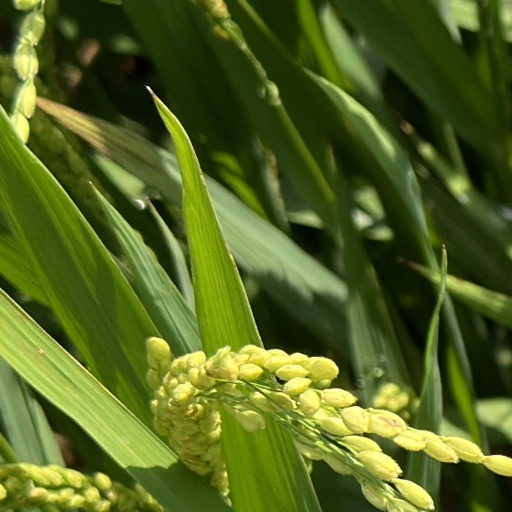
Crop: rice